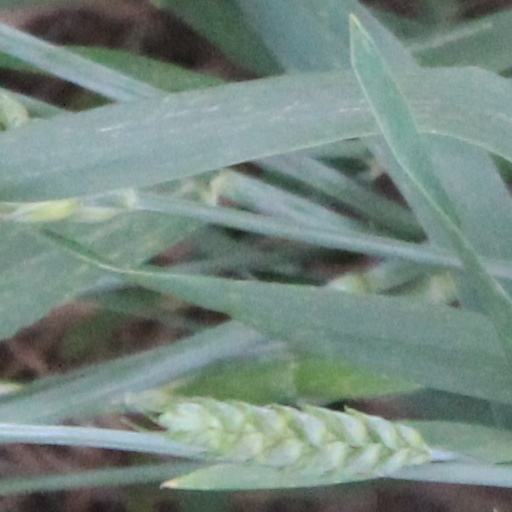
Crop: wheat